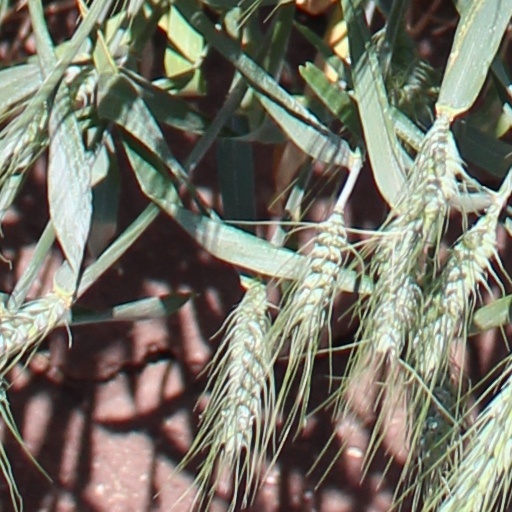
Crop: wheat